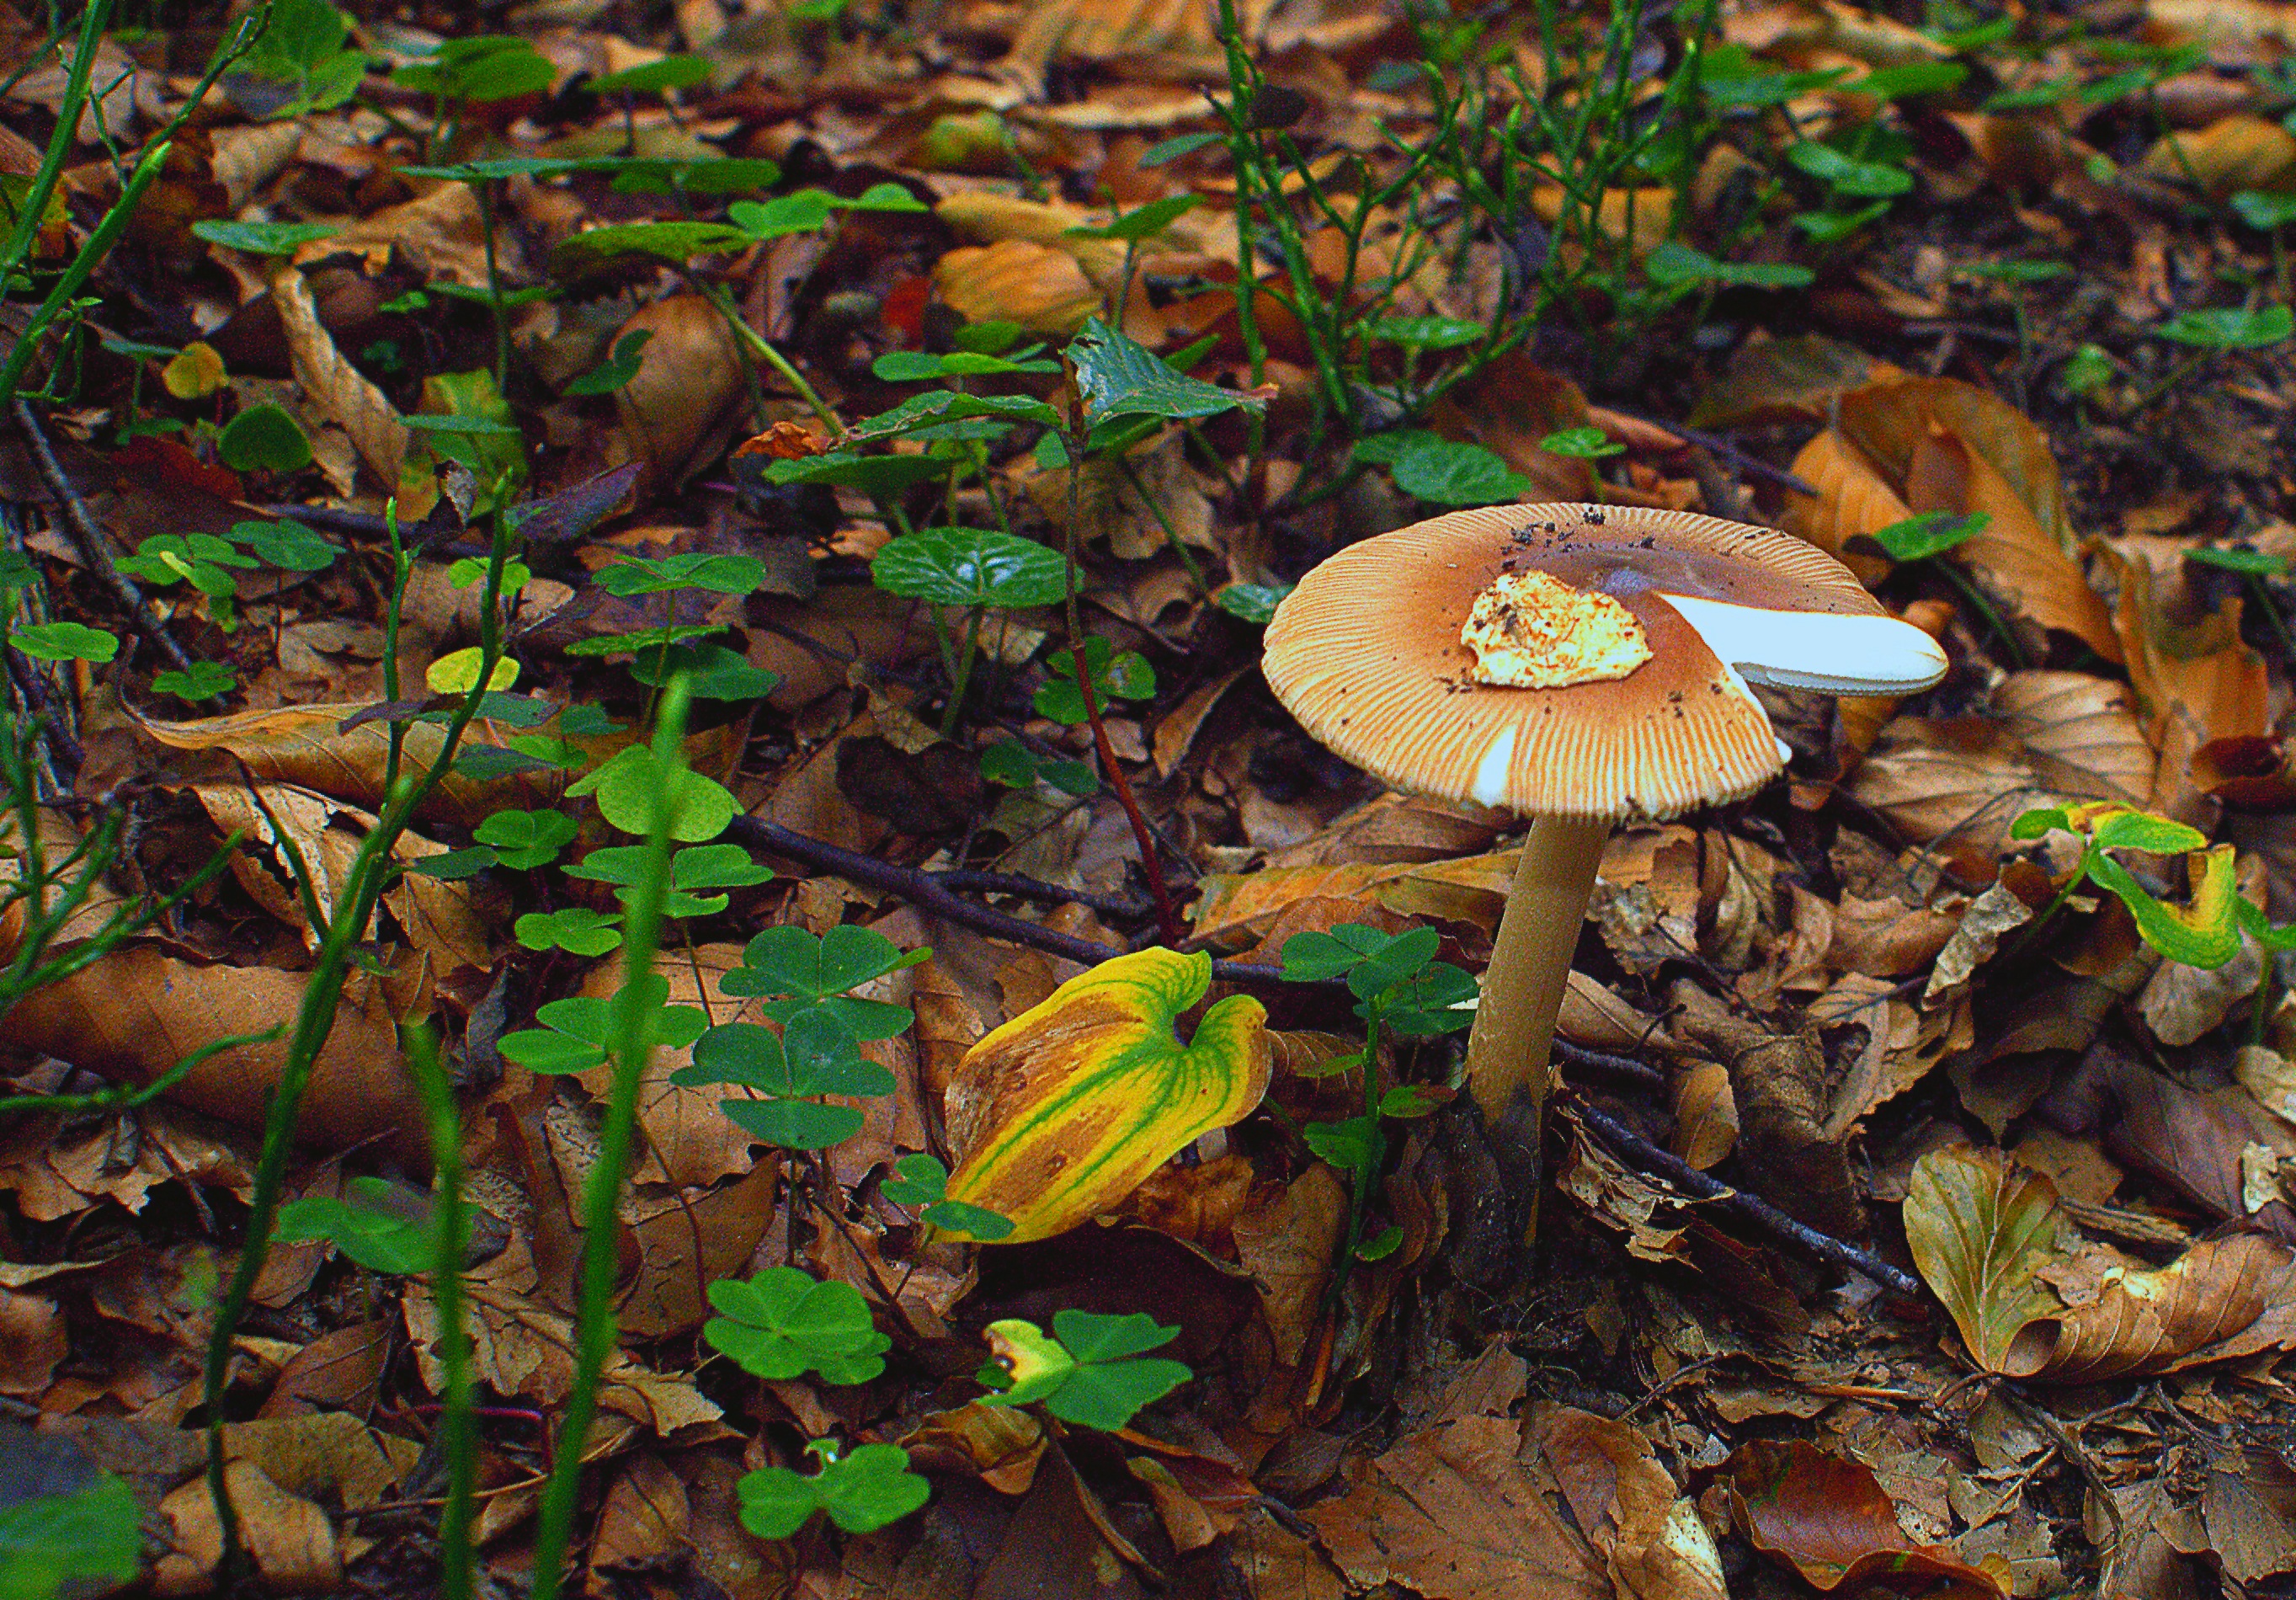
tree, nature, forest, plant, leaf, flower, pond, wildlife, green, jungle, autumn, soil, botany, mushroom, flora, season, fauna, mushrooms, rainforest, deciduous, undergrowth, woodland, habitat, dry leaves, mushroom hat, ecosystem, unhealthy, wild mushrooms, natural environment, laminar, the core of the fungus